Oslo-Fergene

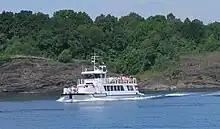
Ferry on its way from Vippetangen to Bleikøya. Hovedøya in the background.

The company has contracts with Ruter to operate ferries from Oslo City Hall to the islands of Hovedøya, Bleikøya, Gressholmen, Lindøya, Nakholmen and Langøyene on routes 91–94.